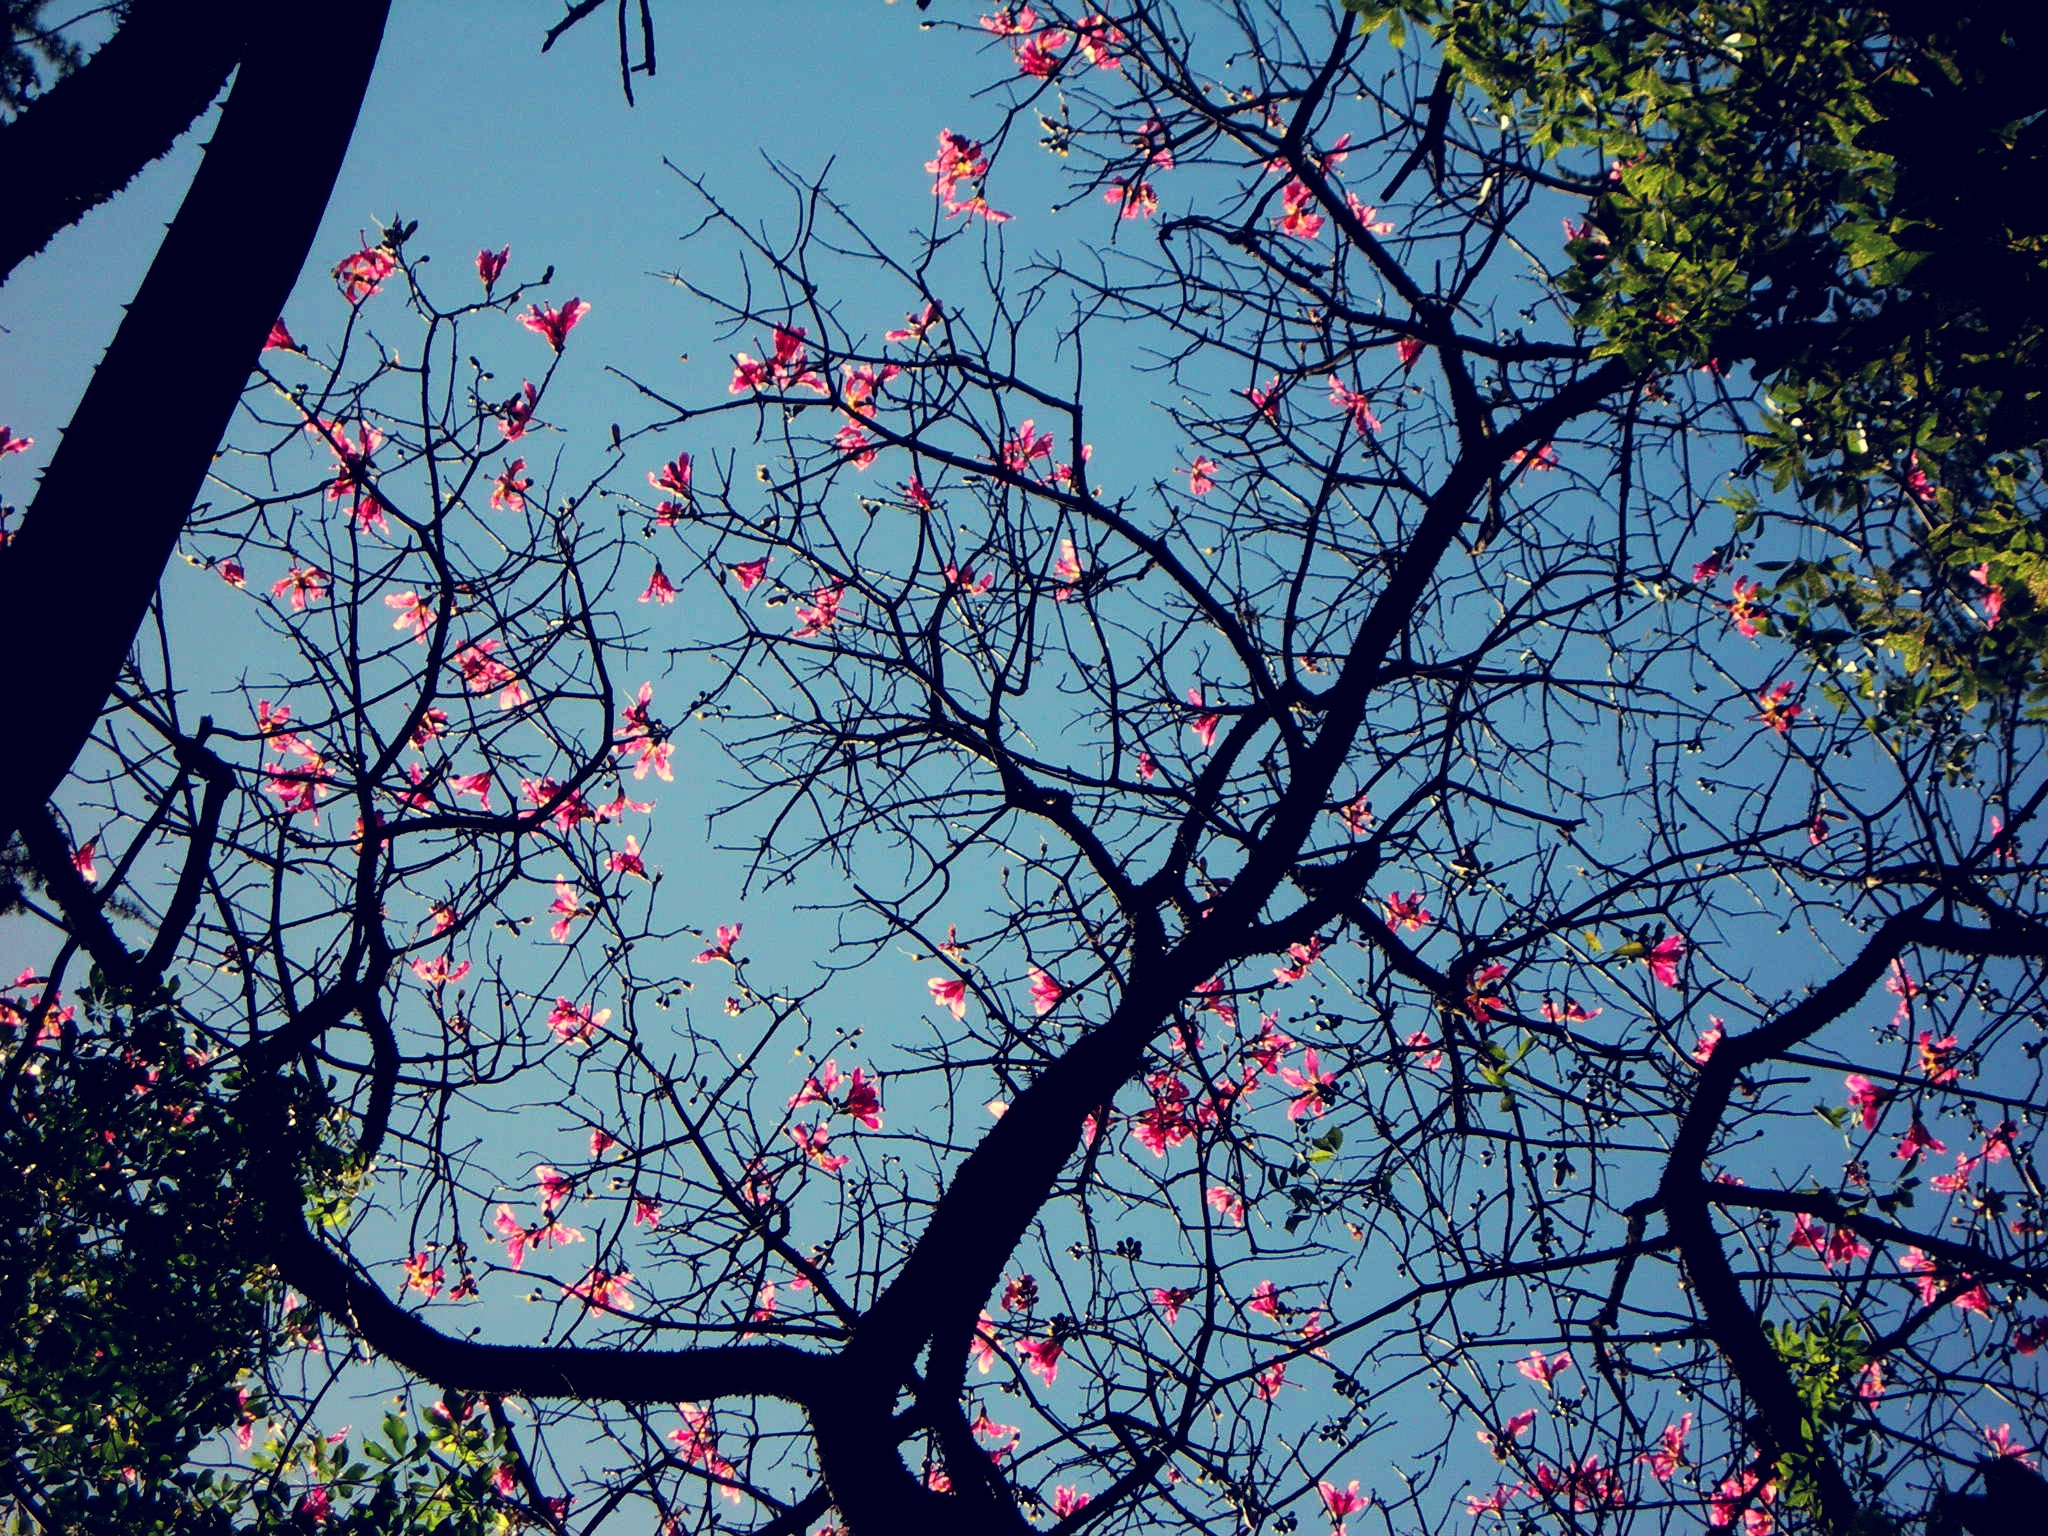
tree, nature, branch, blossom, plant, sky, sunlight, leaf, flower, bloom, summer, line, spring, autumn, season, branches, flowering, tree blossom, woody plant